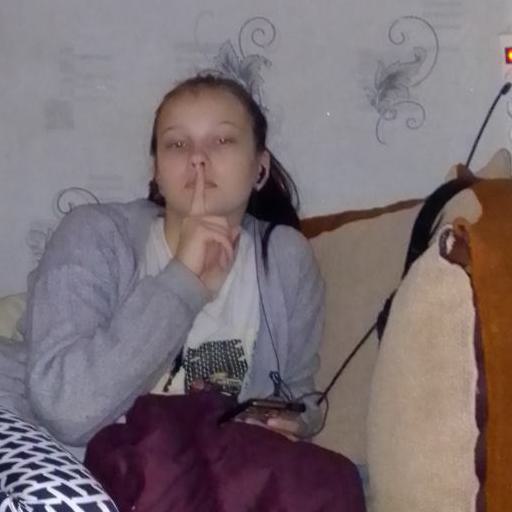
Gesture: mute